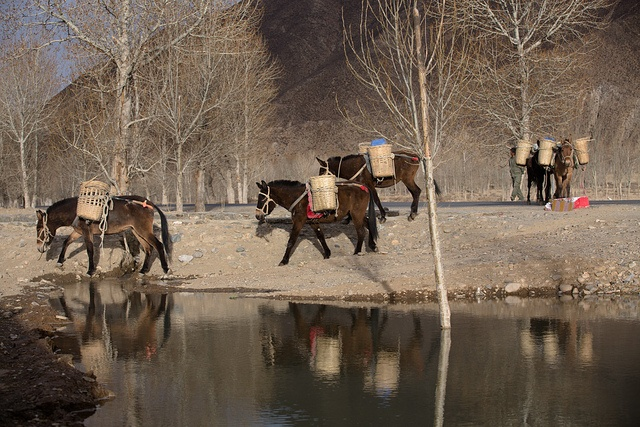
Four donkeys are carrying baskets by the water.
Several horses wearing baskets stand near a pond.
A group of horses walking across a dirt shore.
several horses with baskets  walking around water
A water source with some horses standing around.